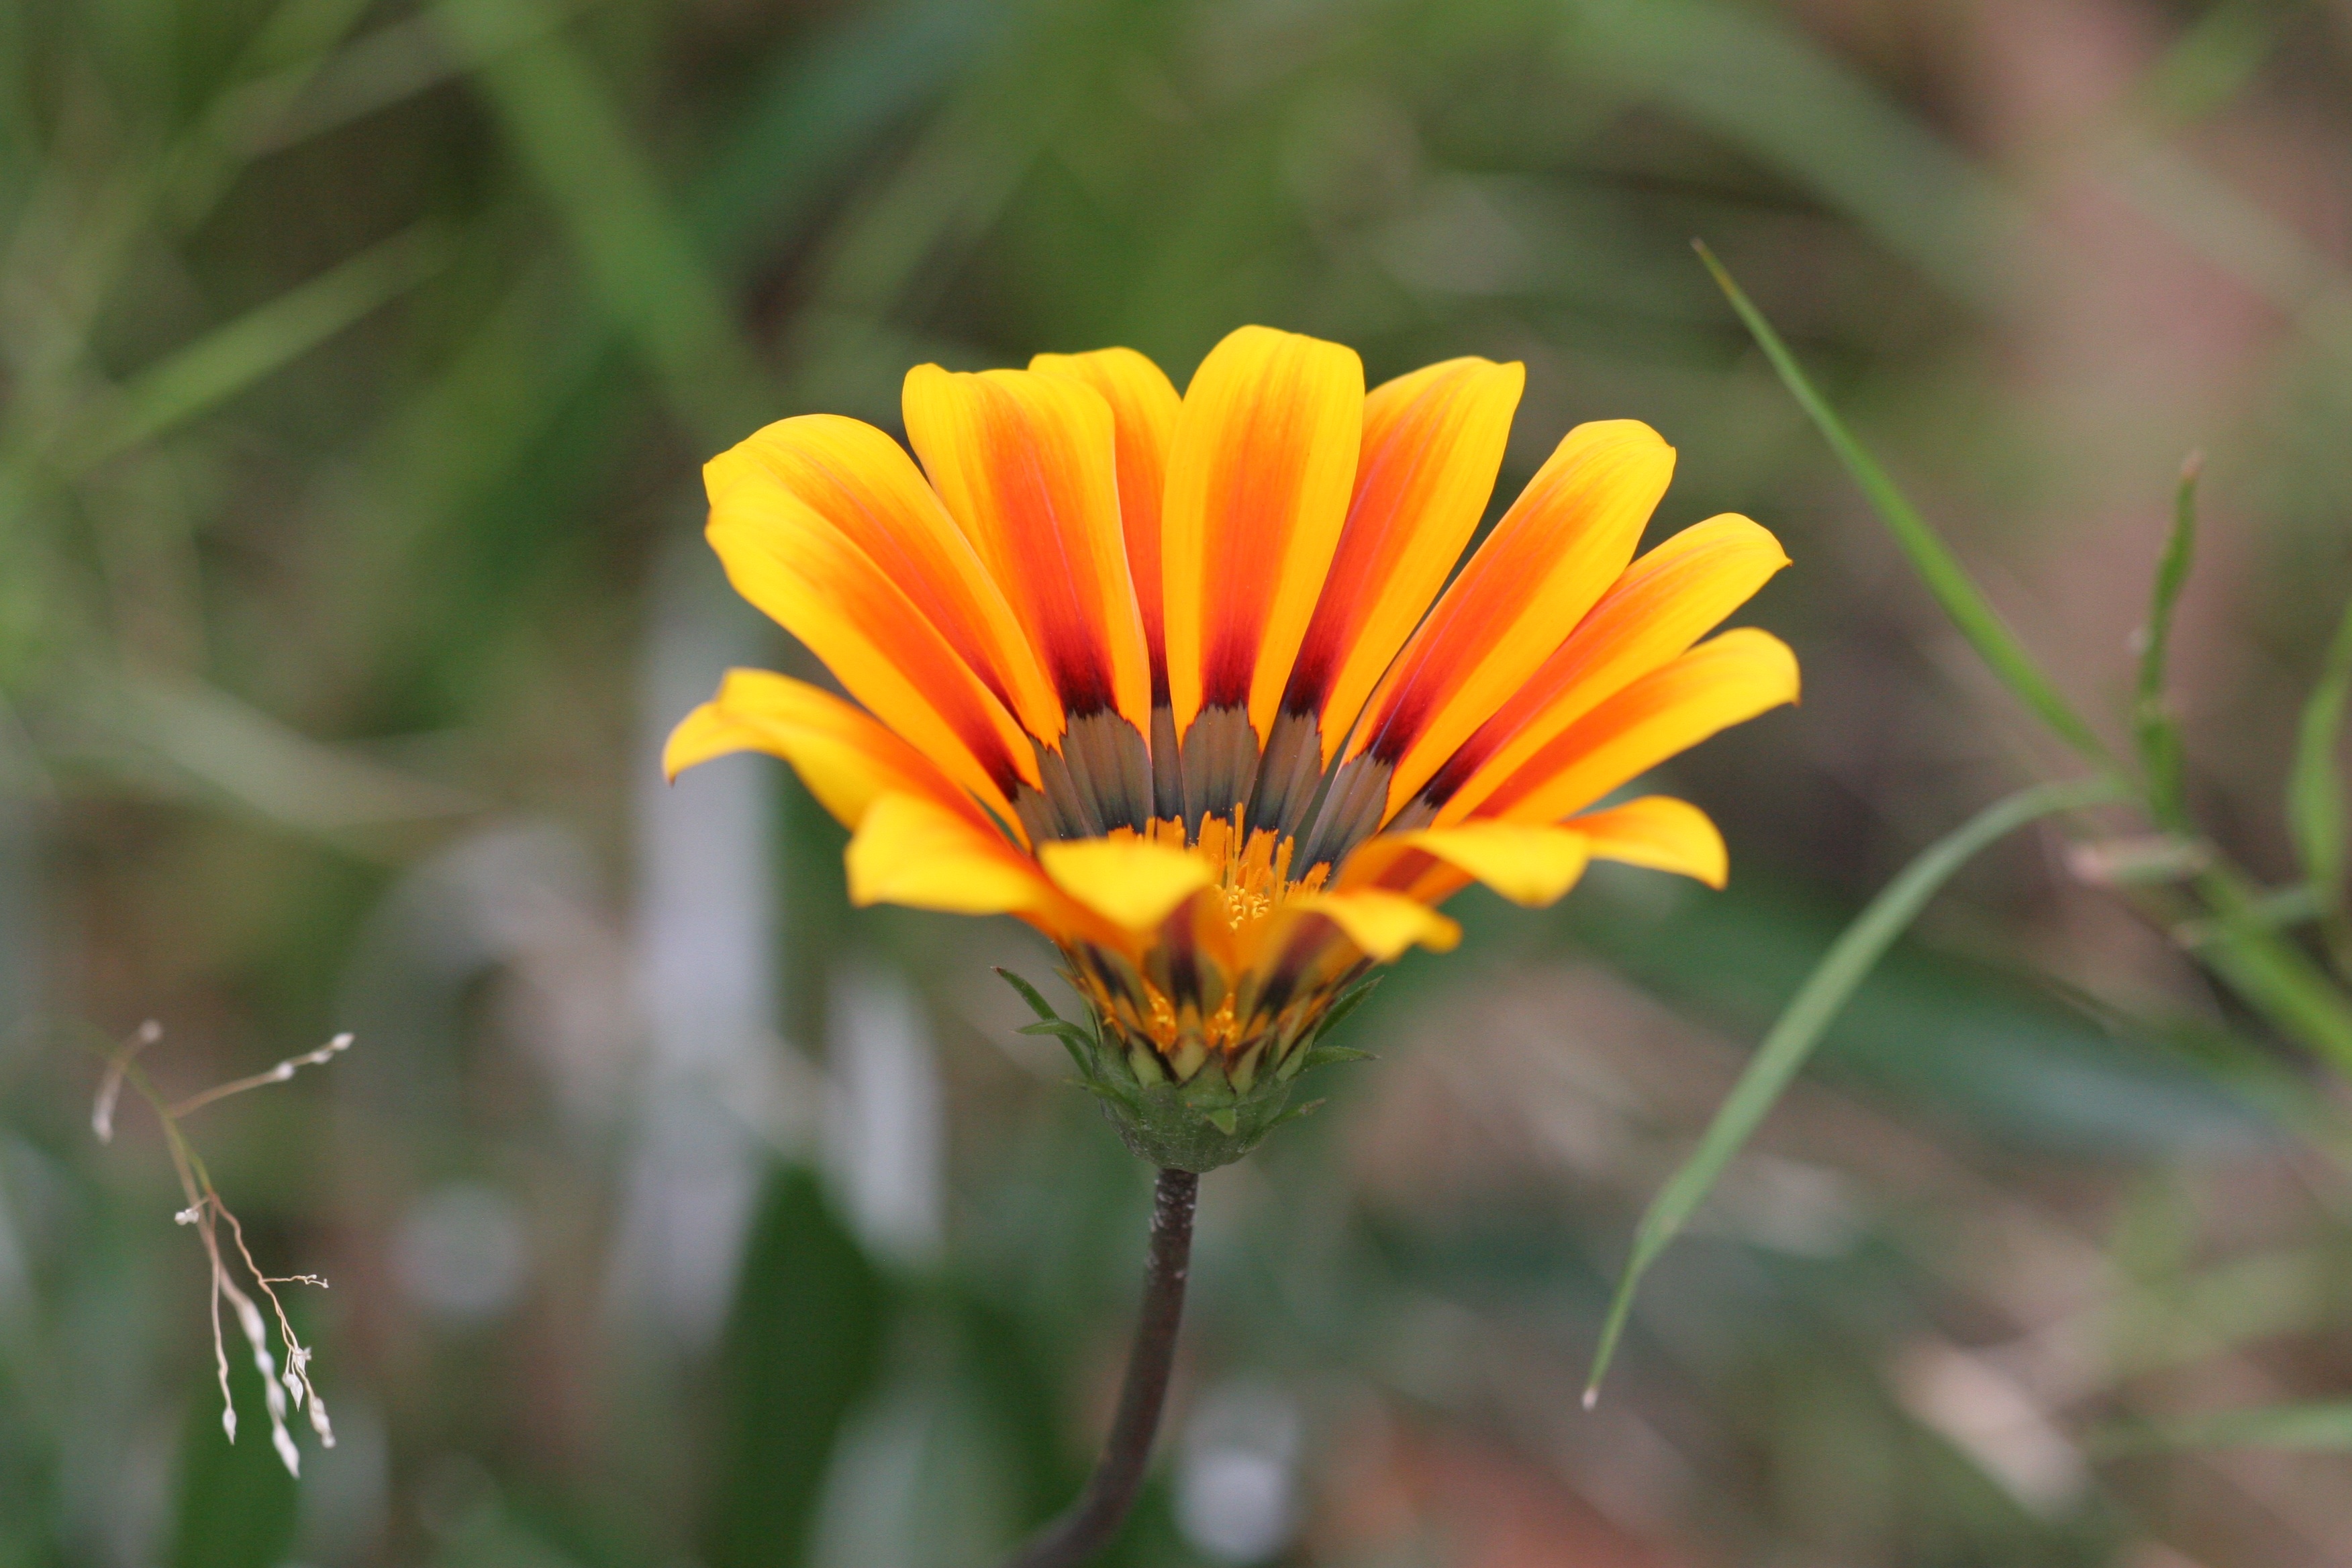
nature, plant, meadow, prairie, flower, petal, daisy, herb, botany, yellow, flora, fauna, wildflower, close up, nectar, macro photography, flowering plant, daisy family, calendula, plant stem, land plant